Chichester/Goodwood Airport

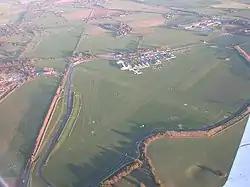
Aerial photograph taken on 17 November 2005

Chichester/Goodwood Airport , normally referred to as Goodwood Airfield or Goodwood Aerodrome is located north northeast of Chichester, West Sussex, England.